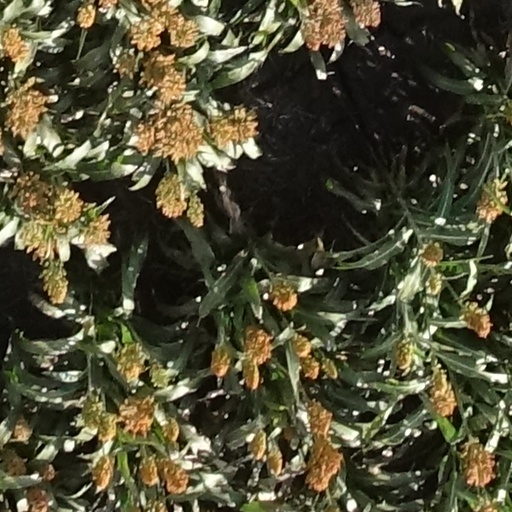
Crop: sorghum